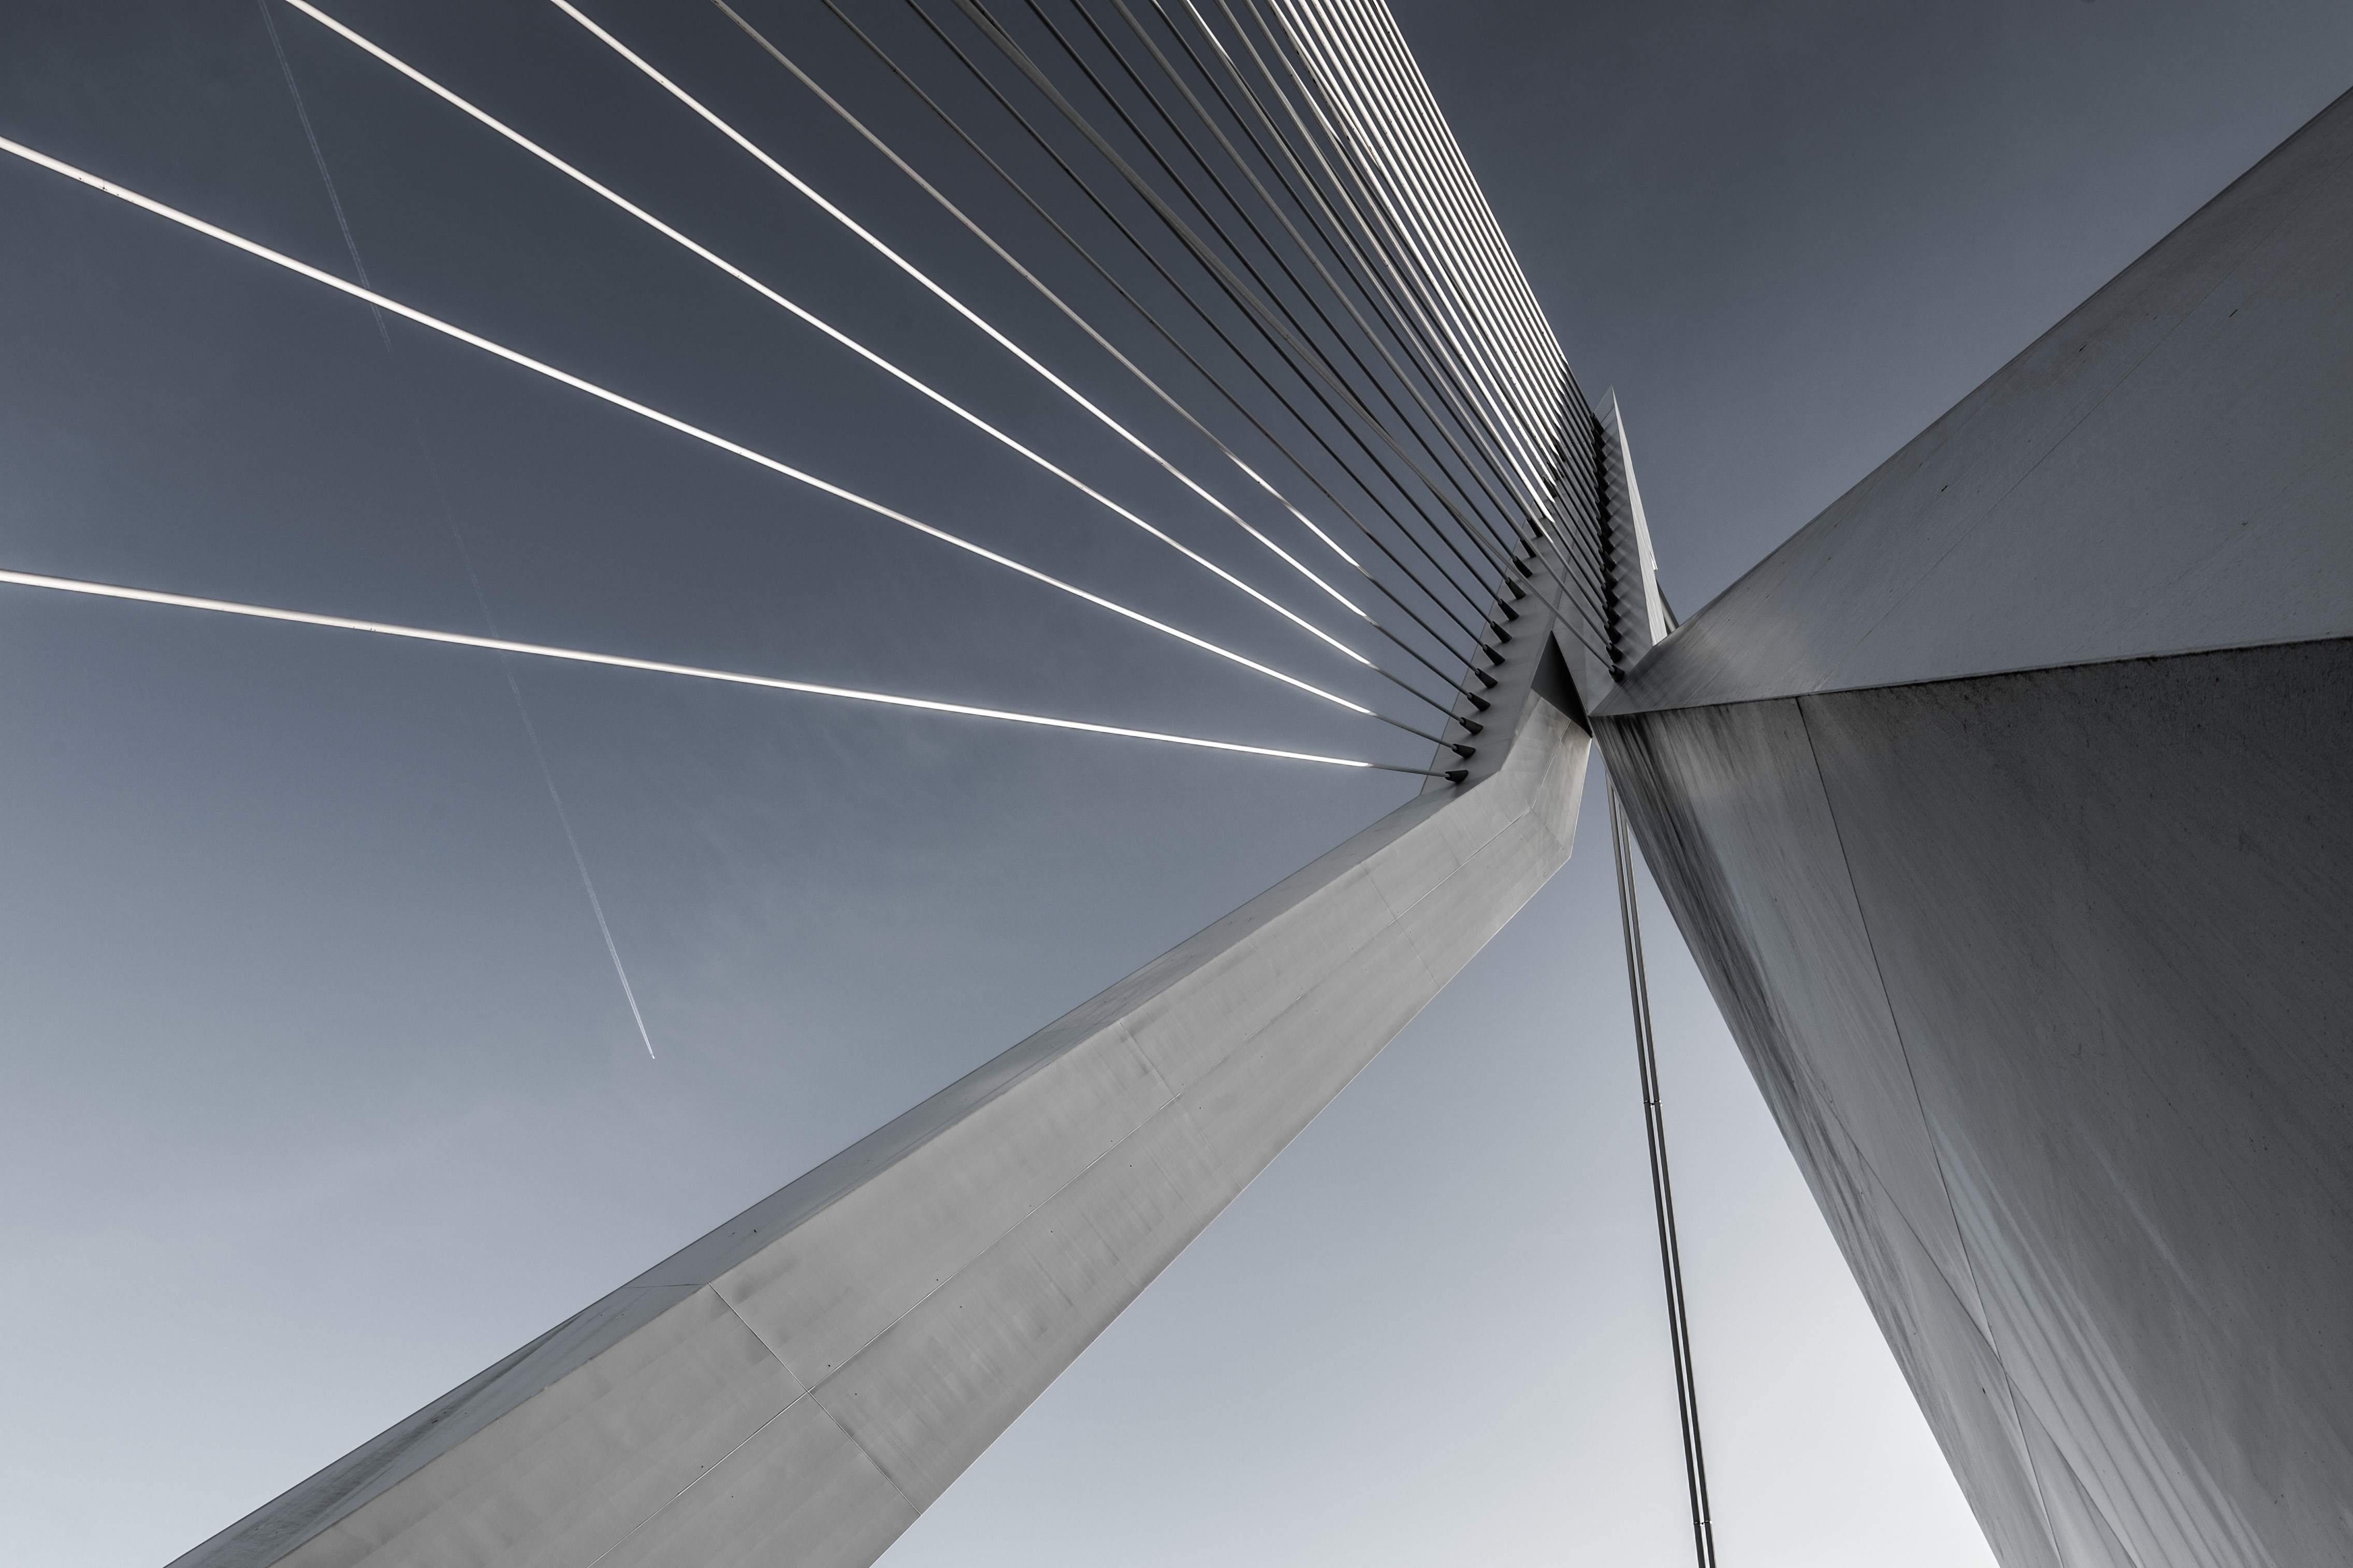
wing, architecture, structure, bridge, window, skyscraper, wall, steel, suspension bridge, ceiling, line, exterior, concrete, design, symmetry, shape, daylighting